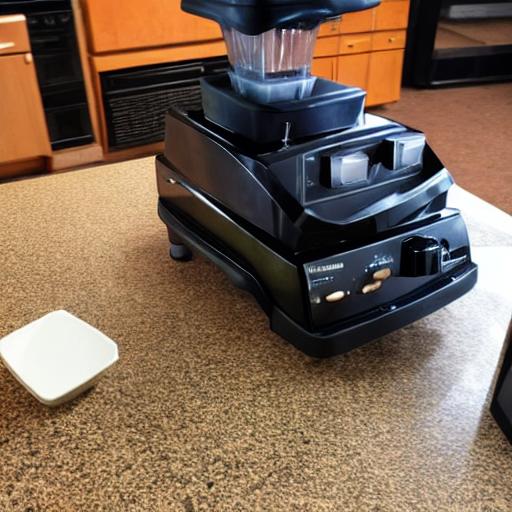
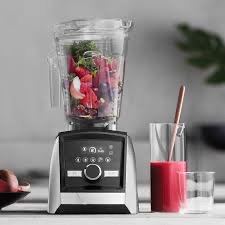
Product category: items_blender
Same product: no